Gustaf Mauritz Armfelt

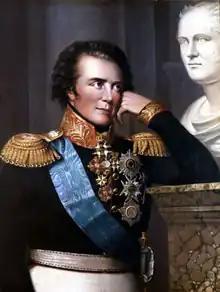
Armfelt standing next to the bust of Alexander I by Johan Erik Lindh, 1845 copy

Count Gustaf Mauritz Armfelt (31 March 1757 – 19 August 1814) was a Finnish-Swedish count, baron, courtier, general and diplomat who was later in Russian service.